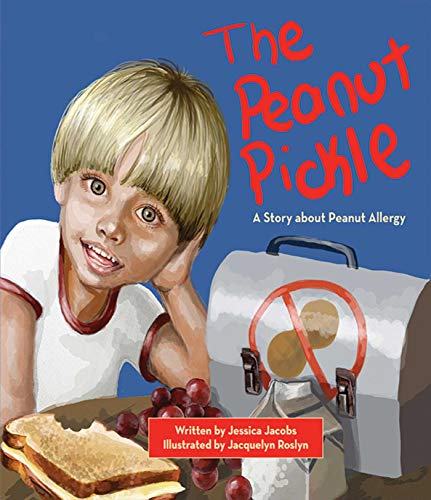
The Peanut Pickle: A Story about Peanut Allergy
Category: Buy a Kindle
About the Author JESSICA JACOBS has a master’s degree in the health care field from the University of Michigan and has been an advocate for children with peanut allergy for the past decade. She lives in Michigan, with her two children, one of whom has a severe peanut allergy. JACQUELYN ROSLYN is a student and visual artist focusing on children’s book illustration and medical illustration. She lives in New York City.
Features: Living with a peanut allergy is hard, and peanuts are everywhere! Ben ate peanut butter when he was young and he had a bad allergic reaction. At first he was too scared to speak up about his allergy and tell people that he couldn’t be around peanuts. Now at six years old, he knows that speaking up is very important, since he encounters food with peanuts at school, at T-ball practice, at birthday parties, and during the holidays. Because Ben’s friends and family care about him, they are always understanding of his condition and are happy to put away dangerous foods if Ben asks them to. | The Peanut Pickle | will help children learn how to tell others about a food allergy and explain that they need a safe environment. It will teach them how to deal with difficult and awkward situations that inevitably arise when a child has a life-threatening food allergy. It also includes a guide for parents to help their children with food allergies.